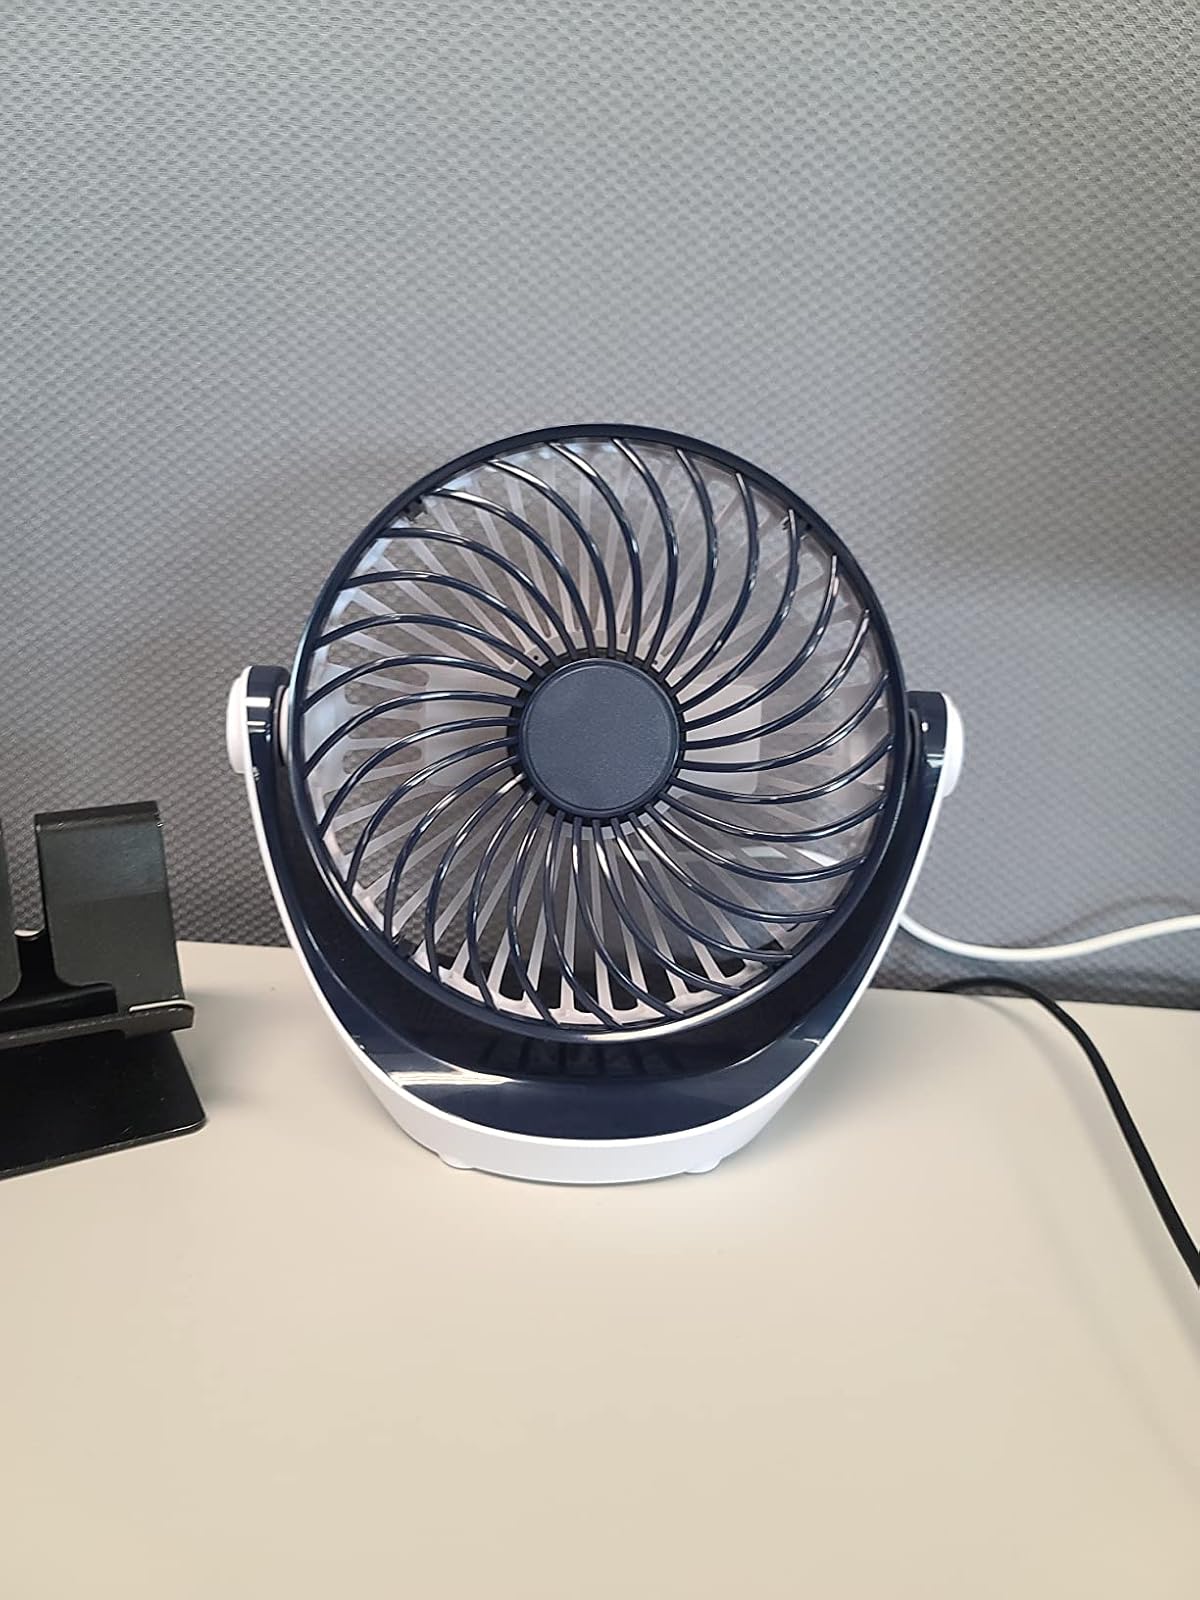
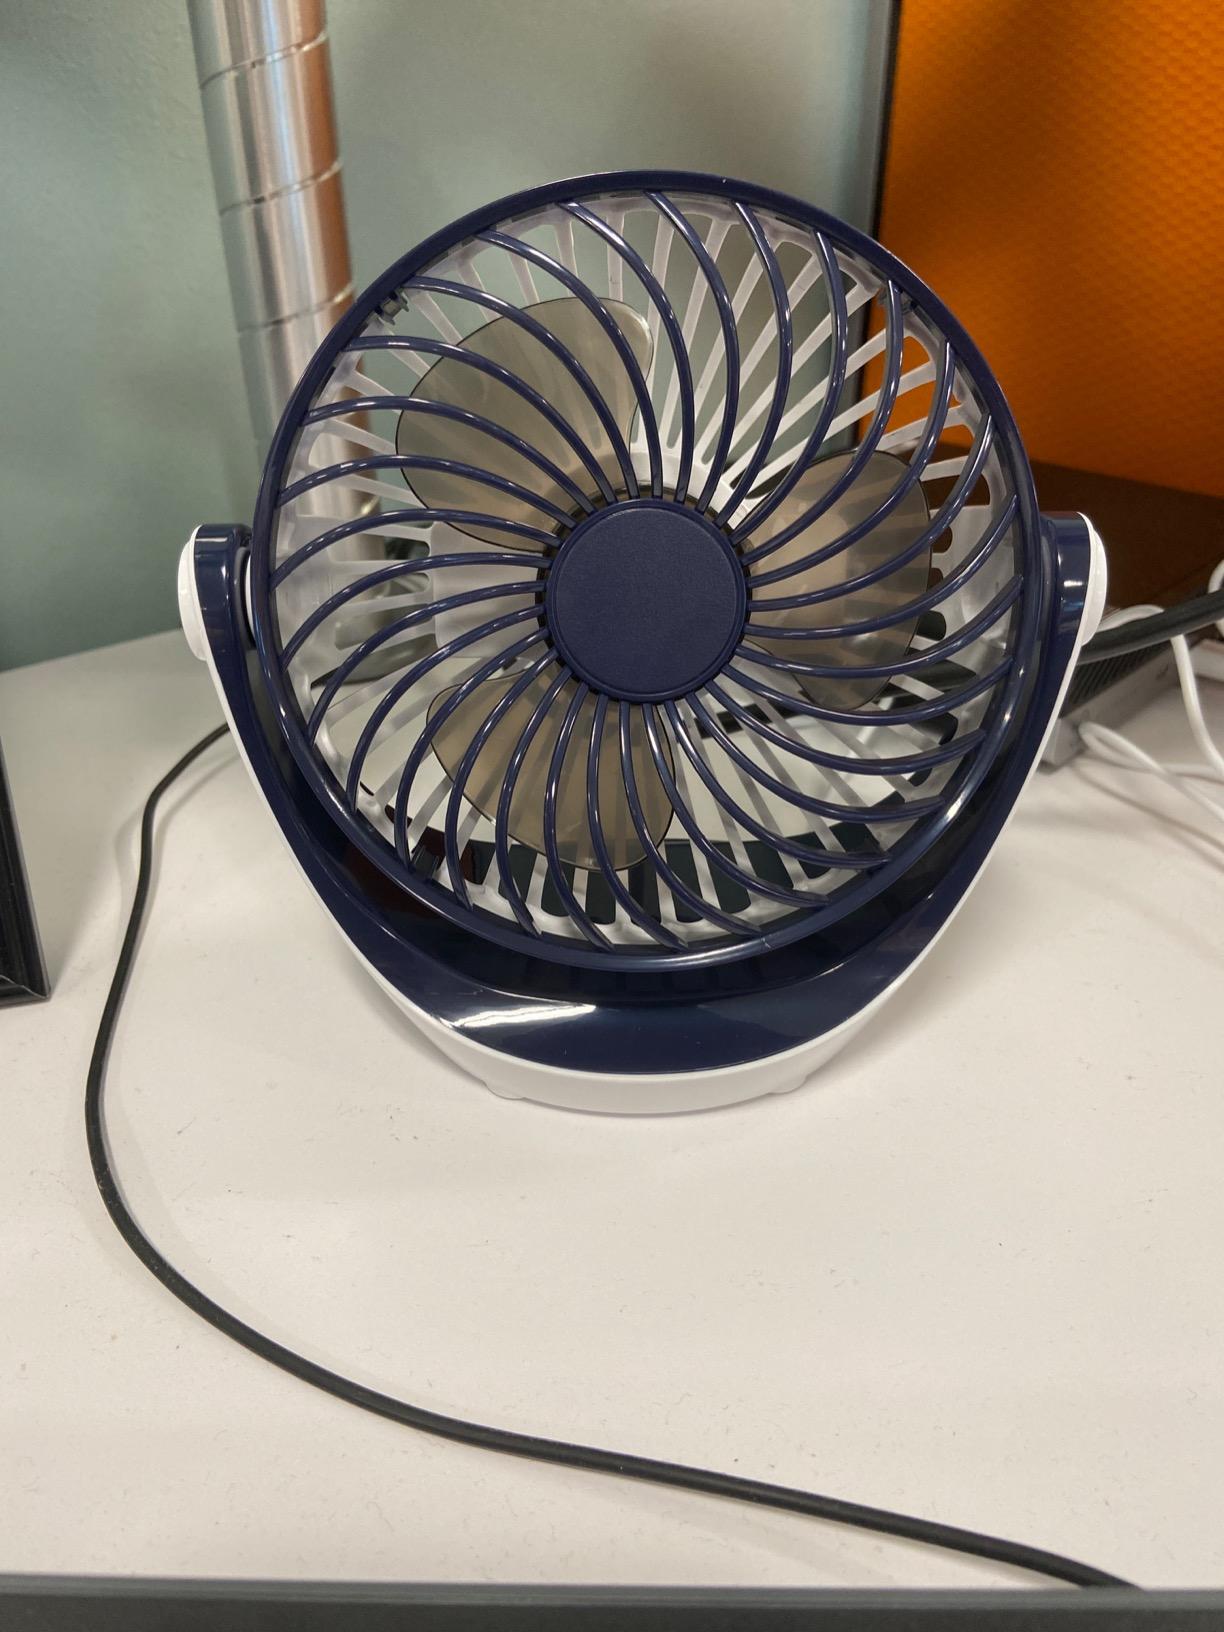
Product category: fan
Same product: yes